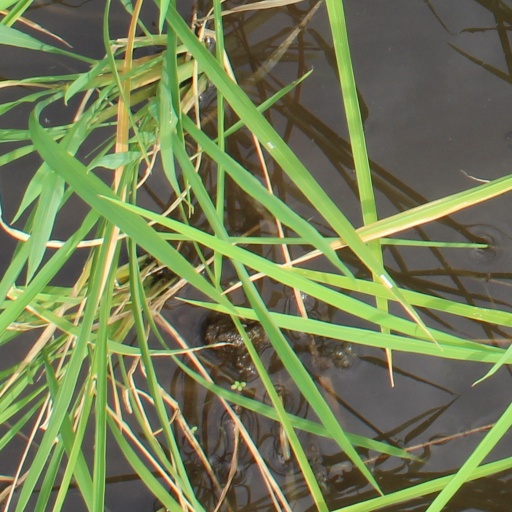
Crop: rice